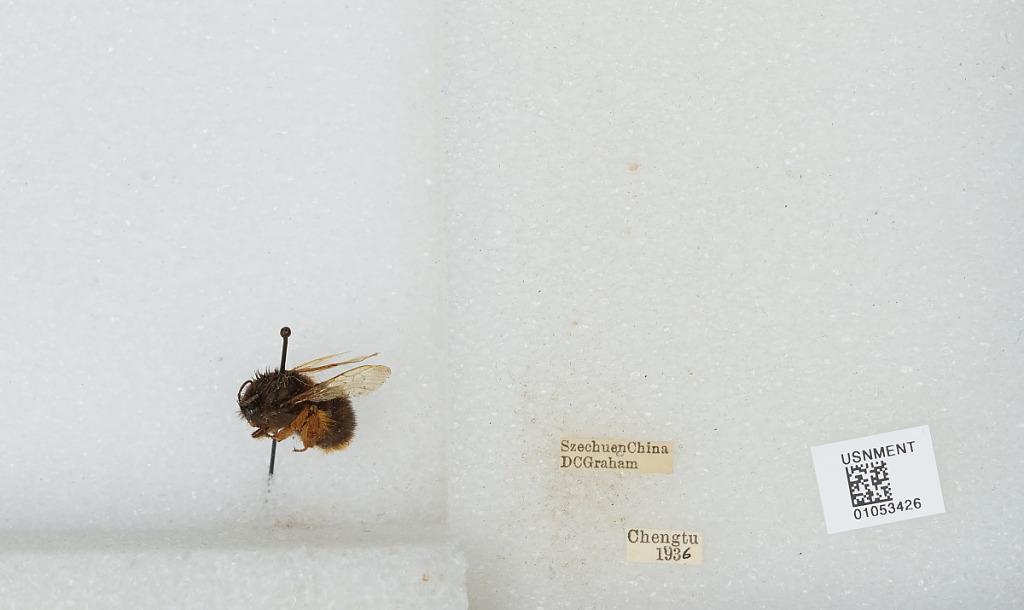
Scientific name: Bombus sp.
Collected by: D. Graham
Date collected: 1936--
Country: China
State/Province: Sichuan
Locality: Chengdu
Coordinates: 30.6586, 104.065